Benjamin Godfrey Memorial Chapel

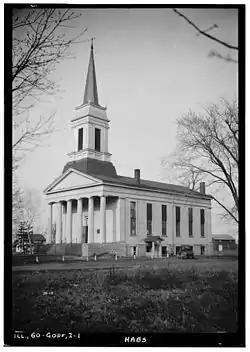
1934 image of the building from the Historic American Buildings Survey

The Benjamin Godfrey Memorial Chapel is a historic chapel located on the campus of Lewis and Clark Community College in Godfrey, Illinois, named for school and town founder Benjamin Godfrey. The chapel was built in 1854 to serve the Church of Christ, a church formed by three Christian denominations at the Monticello Female Seminary. The Greek Revival chapel has a raised temple front with six Doric columns supporting a pediment; a Gothic steeple rises above the entrance. The Historic American Buildings Survey documented the church in 1934 and named it one of the six most representative New England–style churches built outside of New England. Monticello Female Seminary, later known as Monticello College, used the chapel for daily religious services, convocation and commencement ceremonies, and student productions and performances. In 1971, Monticello College closed, and Lewis and Clark Community College took over its campus.